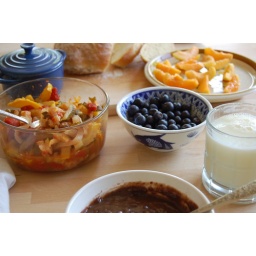
I love being home in summer and sitting down to this sort of lunch.